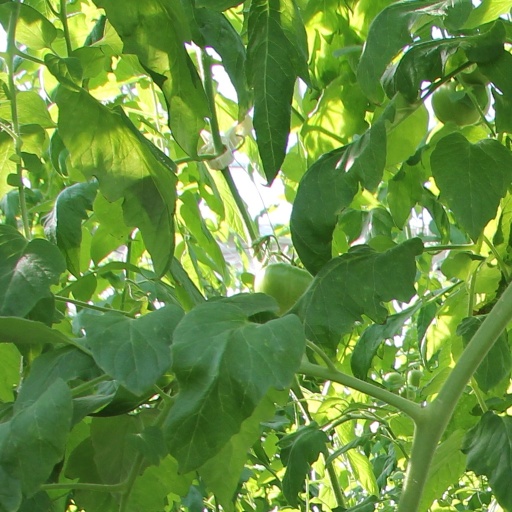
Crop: tomato